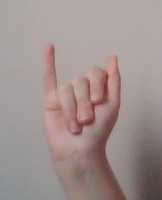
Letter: meem